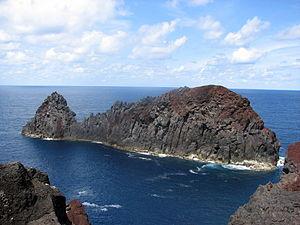
L'îlot de la Baleine est un îlot situé près de la côte nord-ouest de l'île Graciosa, aux Açores, au Portugal.